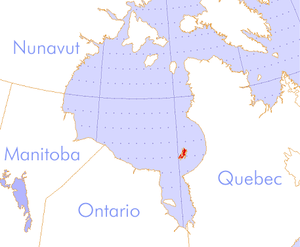
Les îles Belcher sont un archipel de la baie d'Hudson, au Canada. Les îles sont administrativement rattachées à la région de Qikiqtaaluk du territoire du Nunavut. La majorité de la population de l'archipel habite le village de Sanikiluaq, sur l'île Flaherty. Parmi les 1 500 îles et îlots de l'archipel, on retrouve également l'île Kugong, l'île Tukarak et l'île Innetalling.